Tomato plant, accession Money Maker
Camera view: bottom (45 deg); turntable rotation: 210 degrees
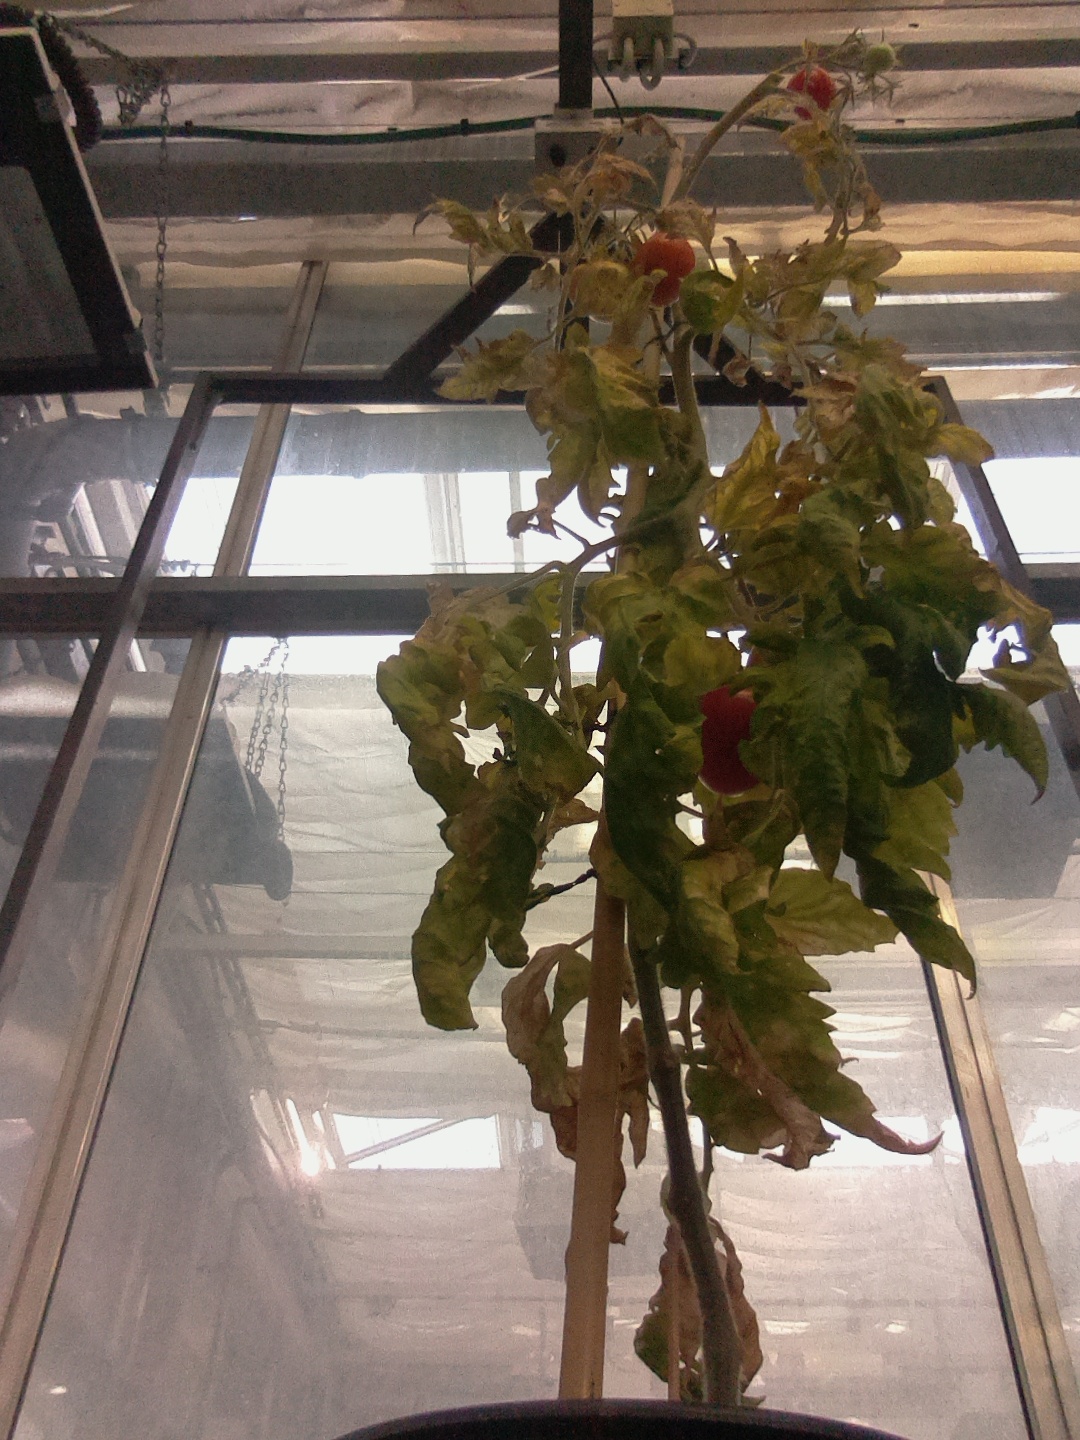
BBCH growth stage 88: 80%-90% of fruits show typical fully ripe color